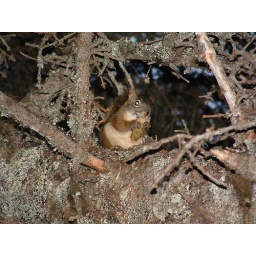
Red squirrel sitting in a tree off the hiking trail, eating a pinecone.